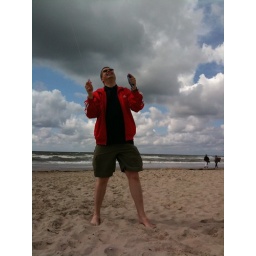
Me flying a kite on Hargen beach (nearby Bergen, North-Holland). Photo made by Astrid Kaper (thanks)